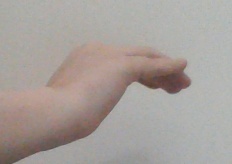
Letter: haa